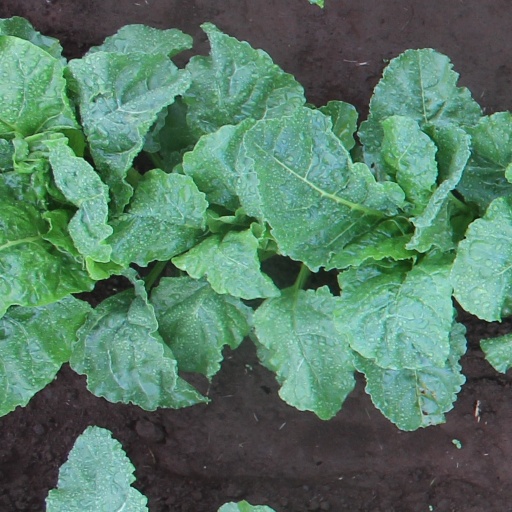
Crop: sugar beet